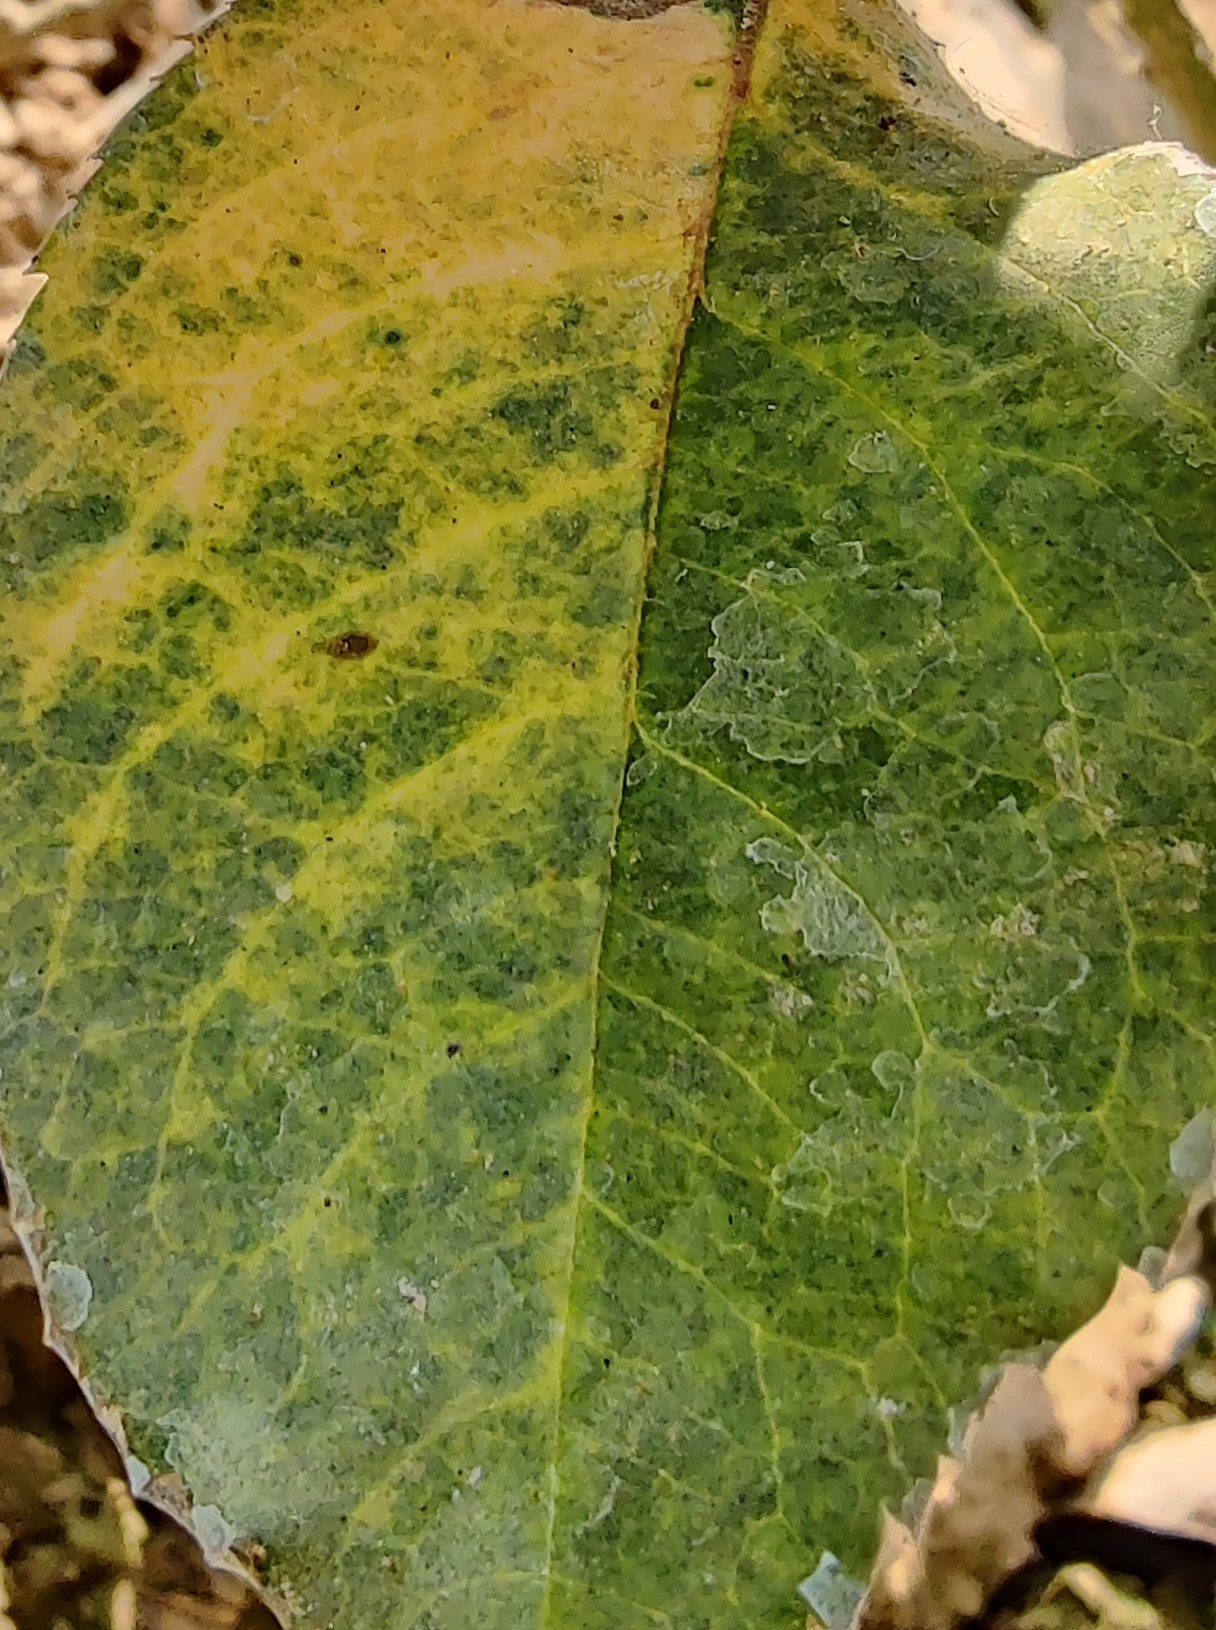
Label: Downy Mildew